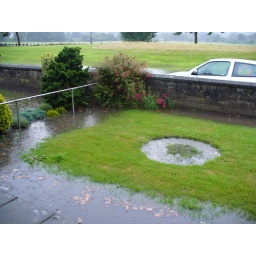
Note the water above the wall on the road